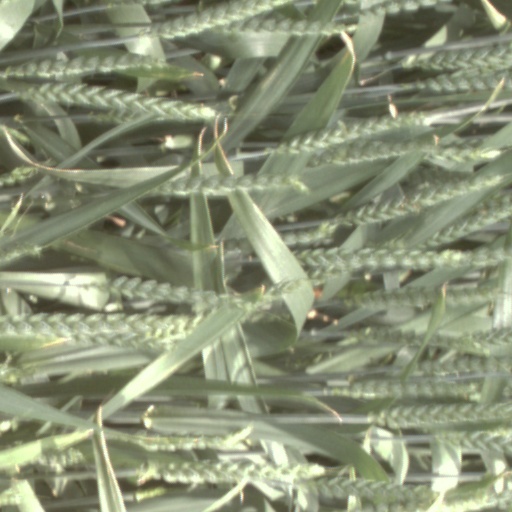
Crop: wheat